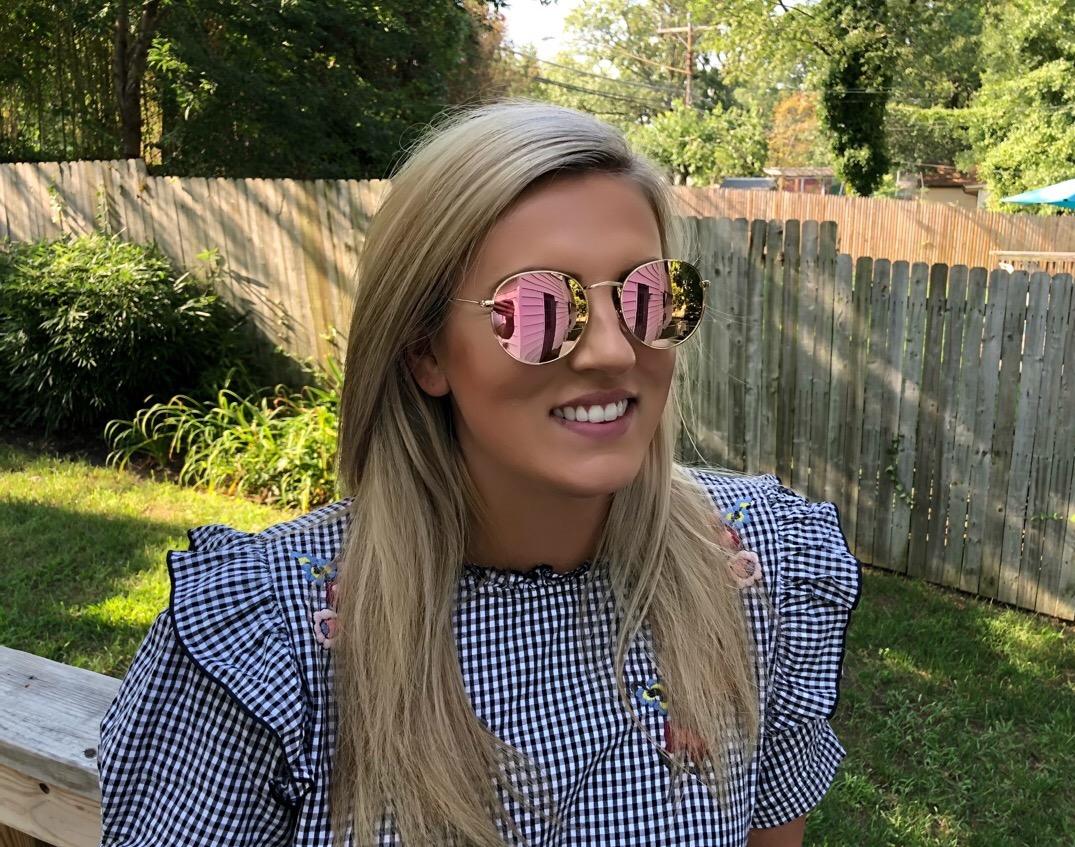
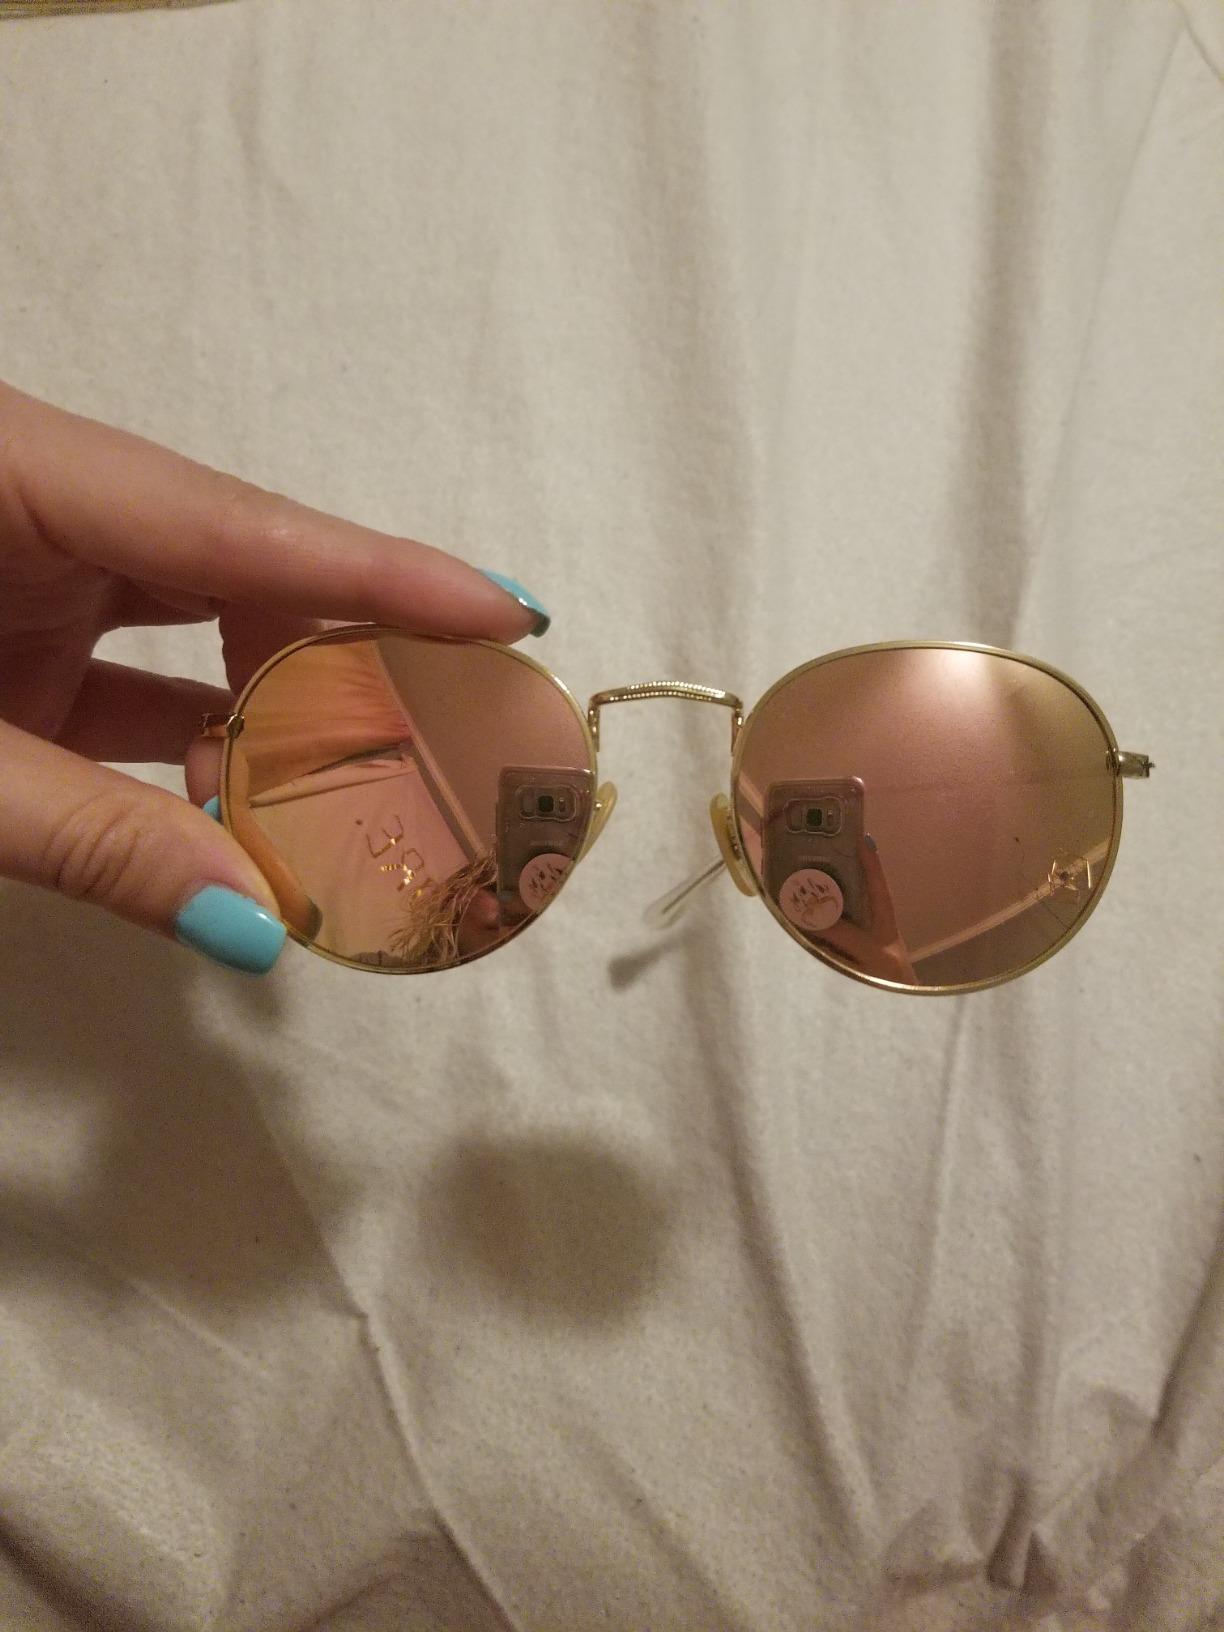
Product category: accessories_sunglasses
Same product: yes